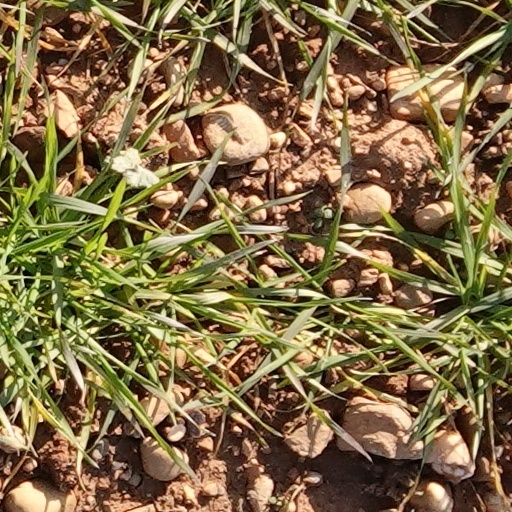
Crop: wheat